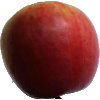
Label: Apple Crimson Snow 1